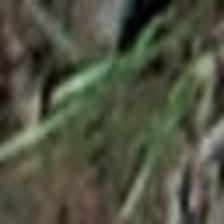
Label: clustered